Inle (Santería)

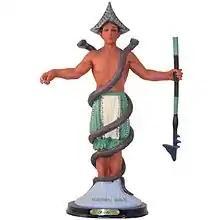
Depiction of Inle

Inle is the orisha of health and all medicinal healing in Santeria, and also in Candomblé and Palo Mayombe. Inle, also known as Erinle, is an Orisha who is associated with the estuary, an in-between space where the freshwater river meets the salty sea. He is the deity of health and medicine, the physician to other deities, hunter of the land and sea, and is often regarded as the patron of homosexual and transgender people. According to Yoruba tradition, Inle was a mighty hunter who became deified.